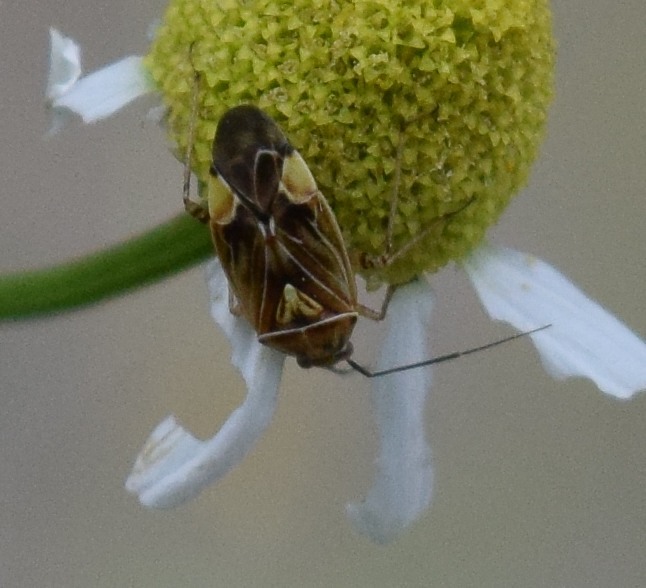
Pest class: lygus_bug